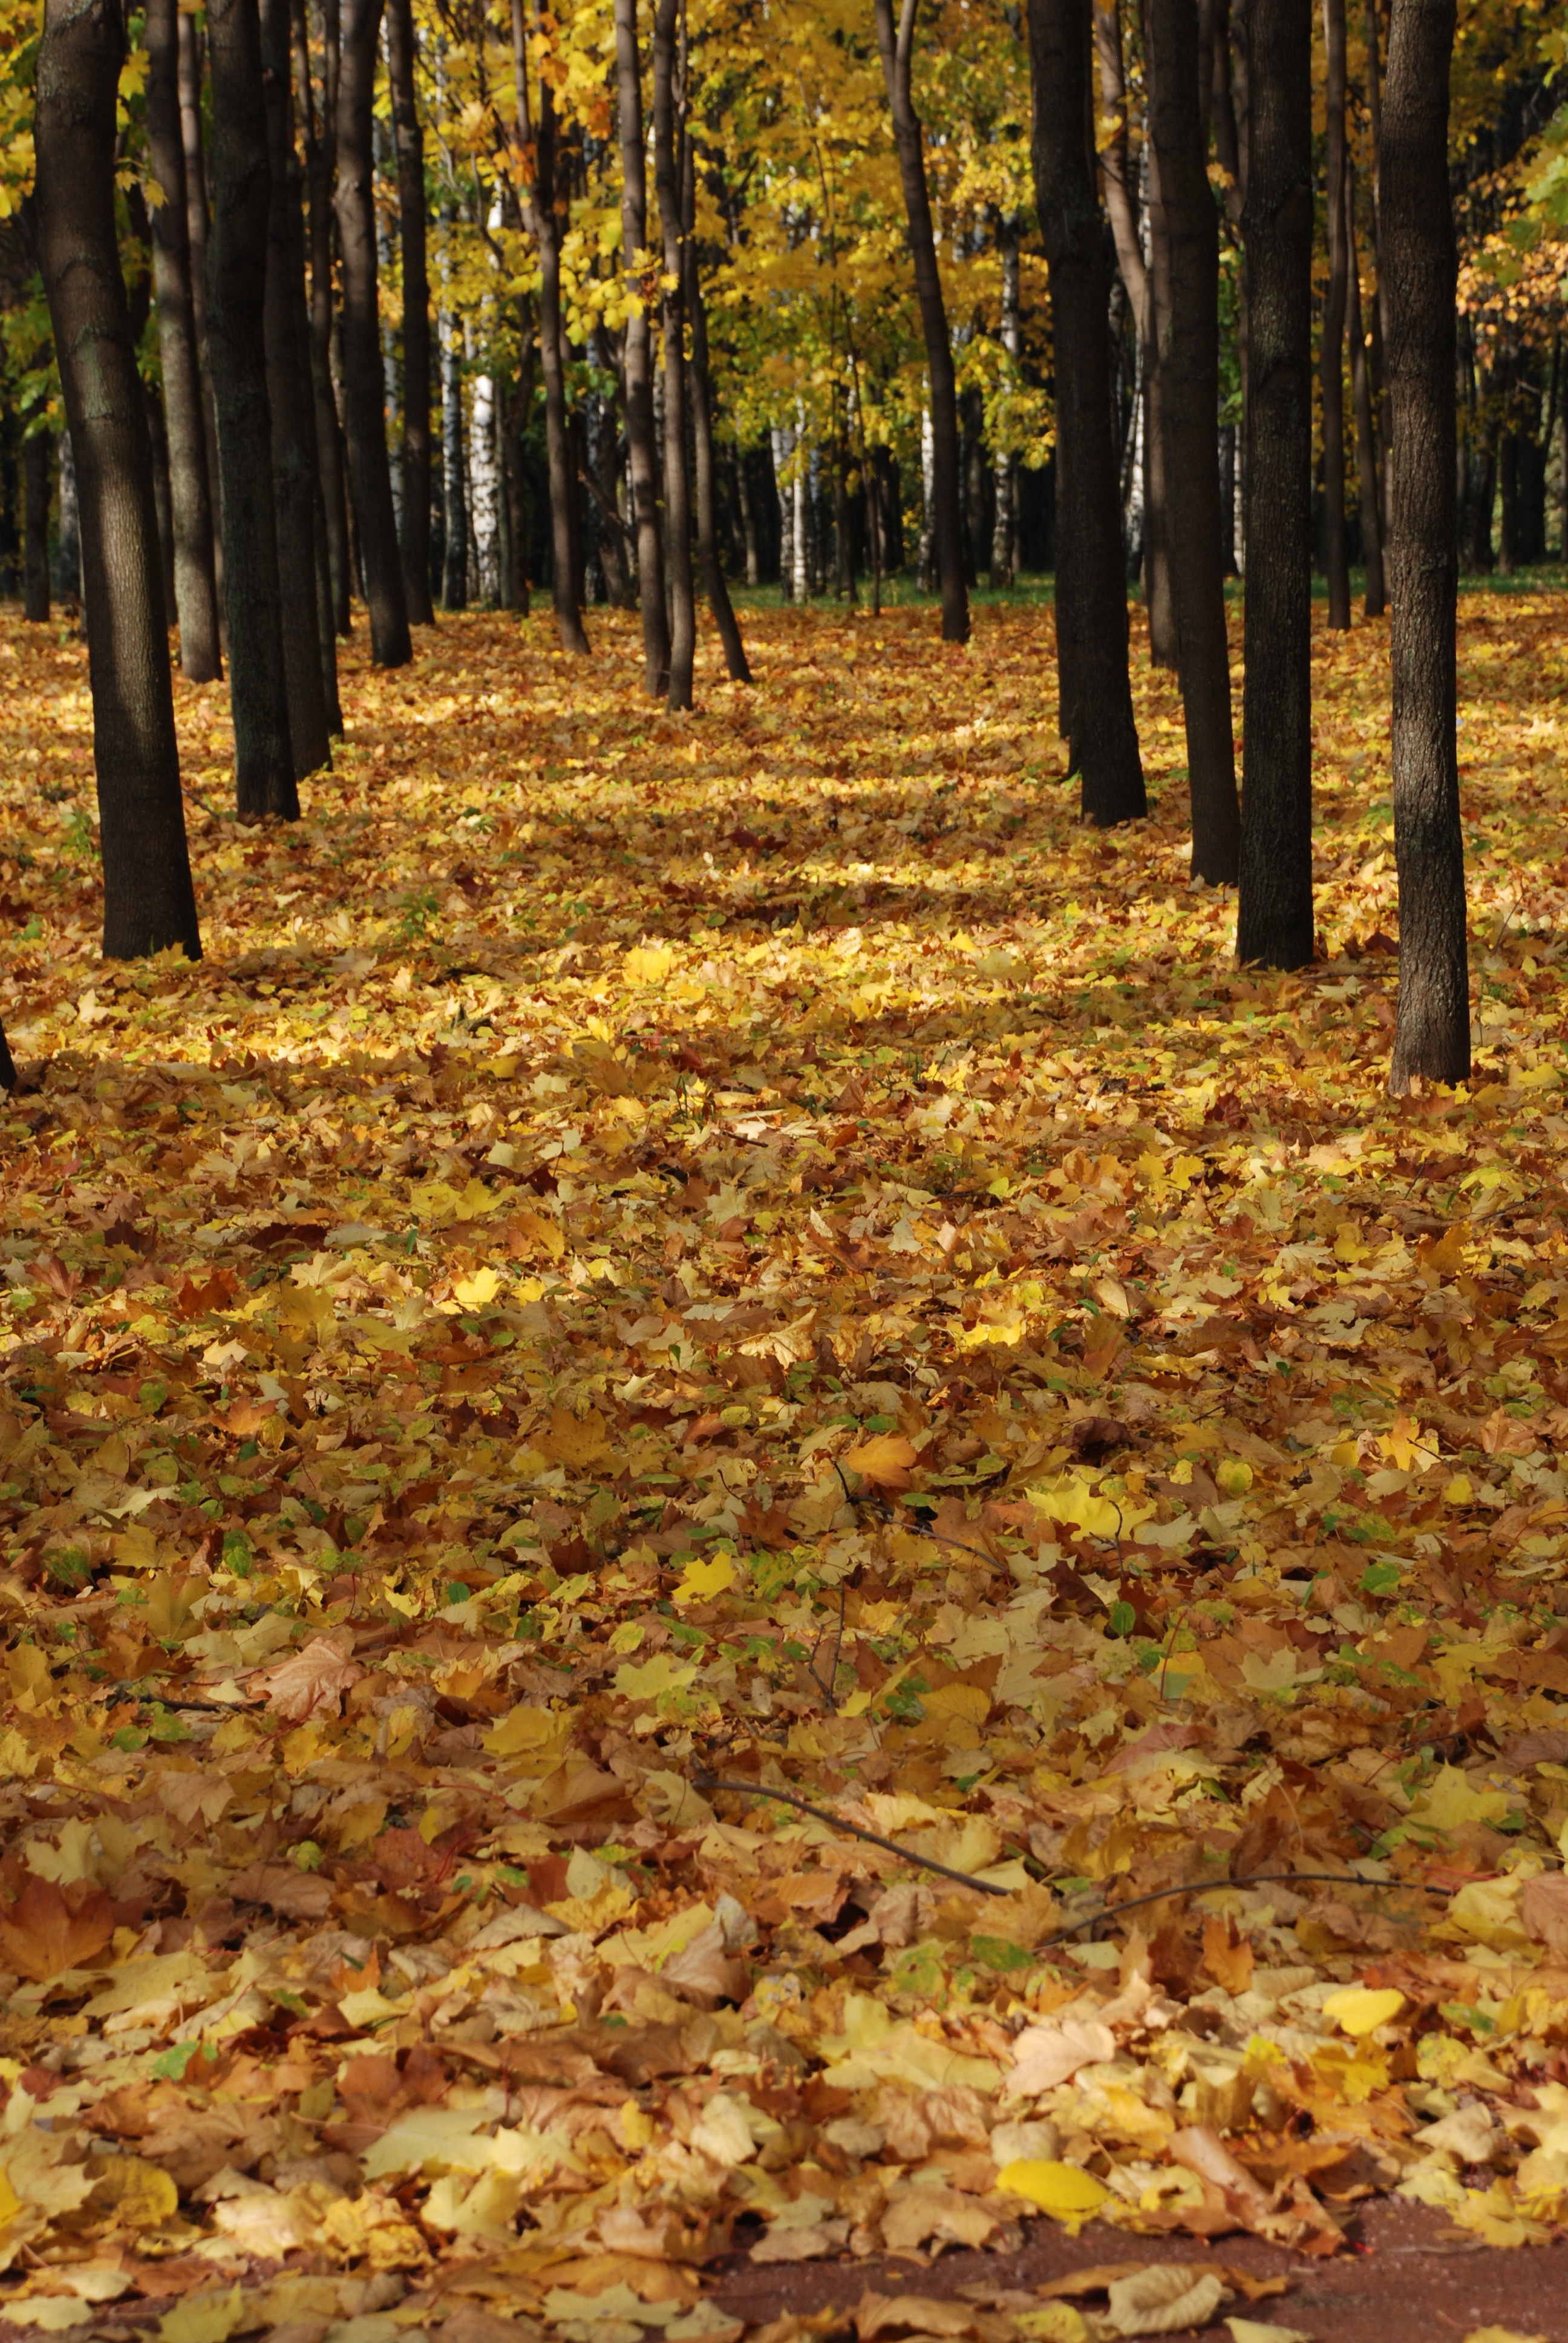
tree, nature, forest, branch, plant, sunlight, leaf, trunk, autumn, park, nikon, season, cool image, deciduous, 50, grove, moscow, nikkor, russia, woodland, d80, habitat, ecosystem, moskau, 18135mmf3556g, 18135mm, nikond80, moscou, natural environment, woody plant